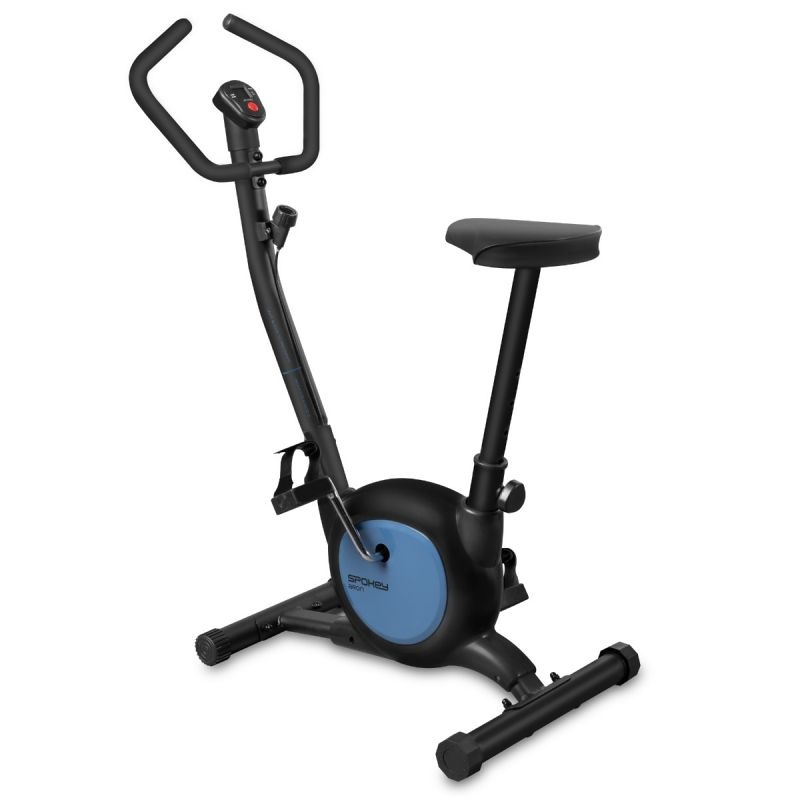
Exercise Bike – Train Without Leaving Home
Brand: Buyer's Paradise
Description: The Exercise Bike is the perfect companion for at-home workouts, offering a compact and lightweight design that fits seamlessly into any living space. Whether you live in a small apartment or need a convenient way to stay active, this upright bike provides an effective solution for maintaining your fitness routine. Key Features: Compact & Lightweight Design – Easily fits into small spaces and can be moved effortlessly. Adjustable Saddle – Ensures a comfortable fit for users of different heights. Non-Slip Pedals with Safety Straps – Provides stability and security during workouts. Adjustable Resistance – Customize workout intensity to match your fitness level. LCD Display – Tracks time, speed, distance, and calories burned for performance monitoring. Durable Construction – Supports a maximum user weight of 100 kg, making it a reliable choice for home workouts. Technical Specifications: Type: Upright bike Resistance Type: Mechanical Resistance Adjustment: Manual Display Functions: Time, speed, distance, calories burned Dimensions: 66 x 46 x 113 cm Saddle Adjustment: Yes Device Weight: 10 kg Maximum Load Capacity: 100 kg Class: H Additional Details: Gender: Men, Women Sport: Training, Sports Medicine/Rehabilitation, Lifestyle, Bike Product Type: Training Equipment Subcategory: Cardio Equipment
Category: Sporting Goods > Fitness & General Exercise Equipment > Cardio > Cardio Machines > Exercise Bikes > Upright Exercise Bikes